Motu Iti (Marquesas Islands)

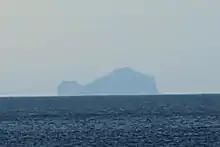
Motu Iti

Motu Iti (sometimes also called Hatu Iti) is one of the northern Marquesas Islands in French Polynesia. Located west-northwest from Nuku Hiva, Motu Iti is the site of extensive seabird rookeries.